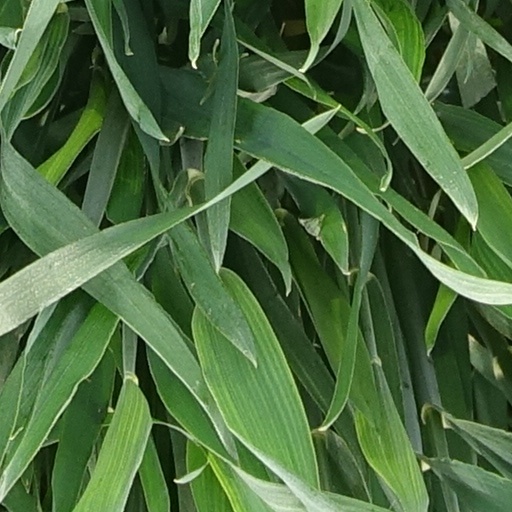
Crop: wheat